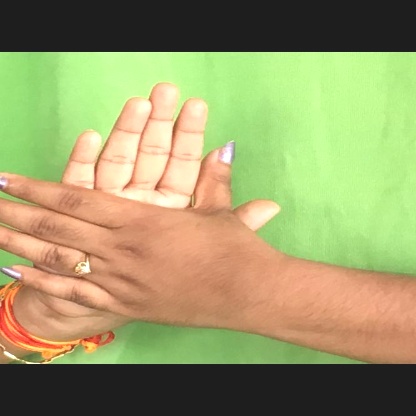
Mudra: Chakra